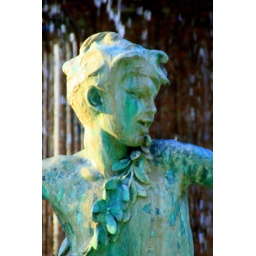
boy playing in water